Anthony Miles (Australian footballer)

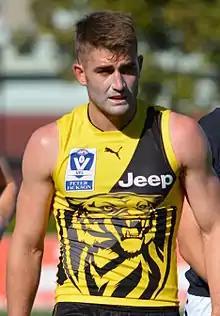
Miles with Richmond's VFL side in March 2018

Anthony Miles (born 28 February 1992) is a former Australian rules footballer who played 88 matches over nine seasons at the Greater Western Sydney Giants, the Richmond Football Club and the Gold Coast Football Club in the Australian Football League (AFL). While playing with Richmond's reserves side in 2018 he won the J.J. Liston Trophy as the Victorian Football League's best and fairest player.